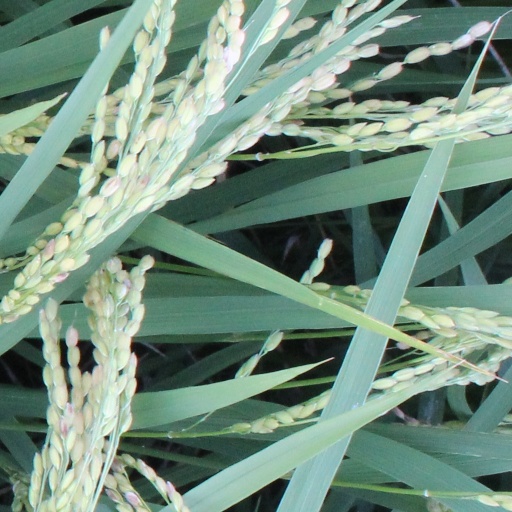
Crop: rice